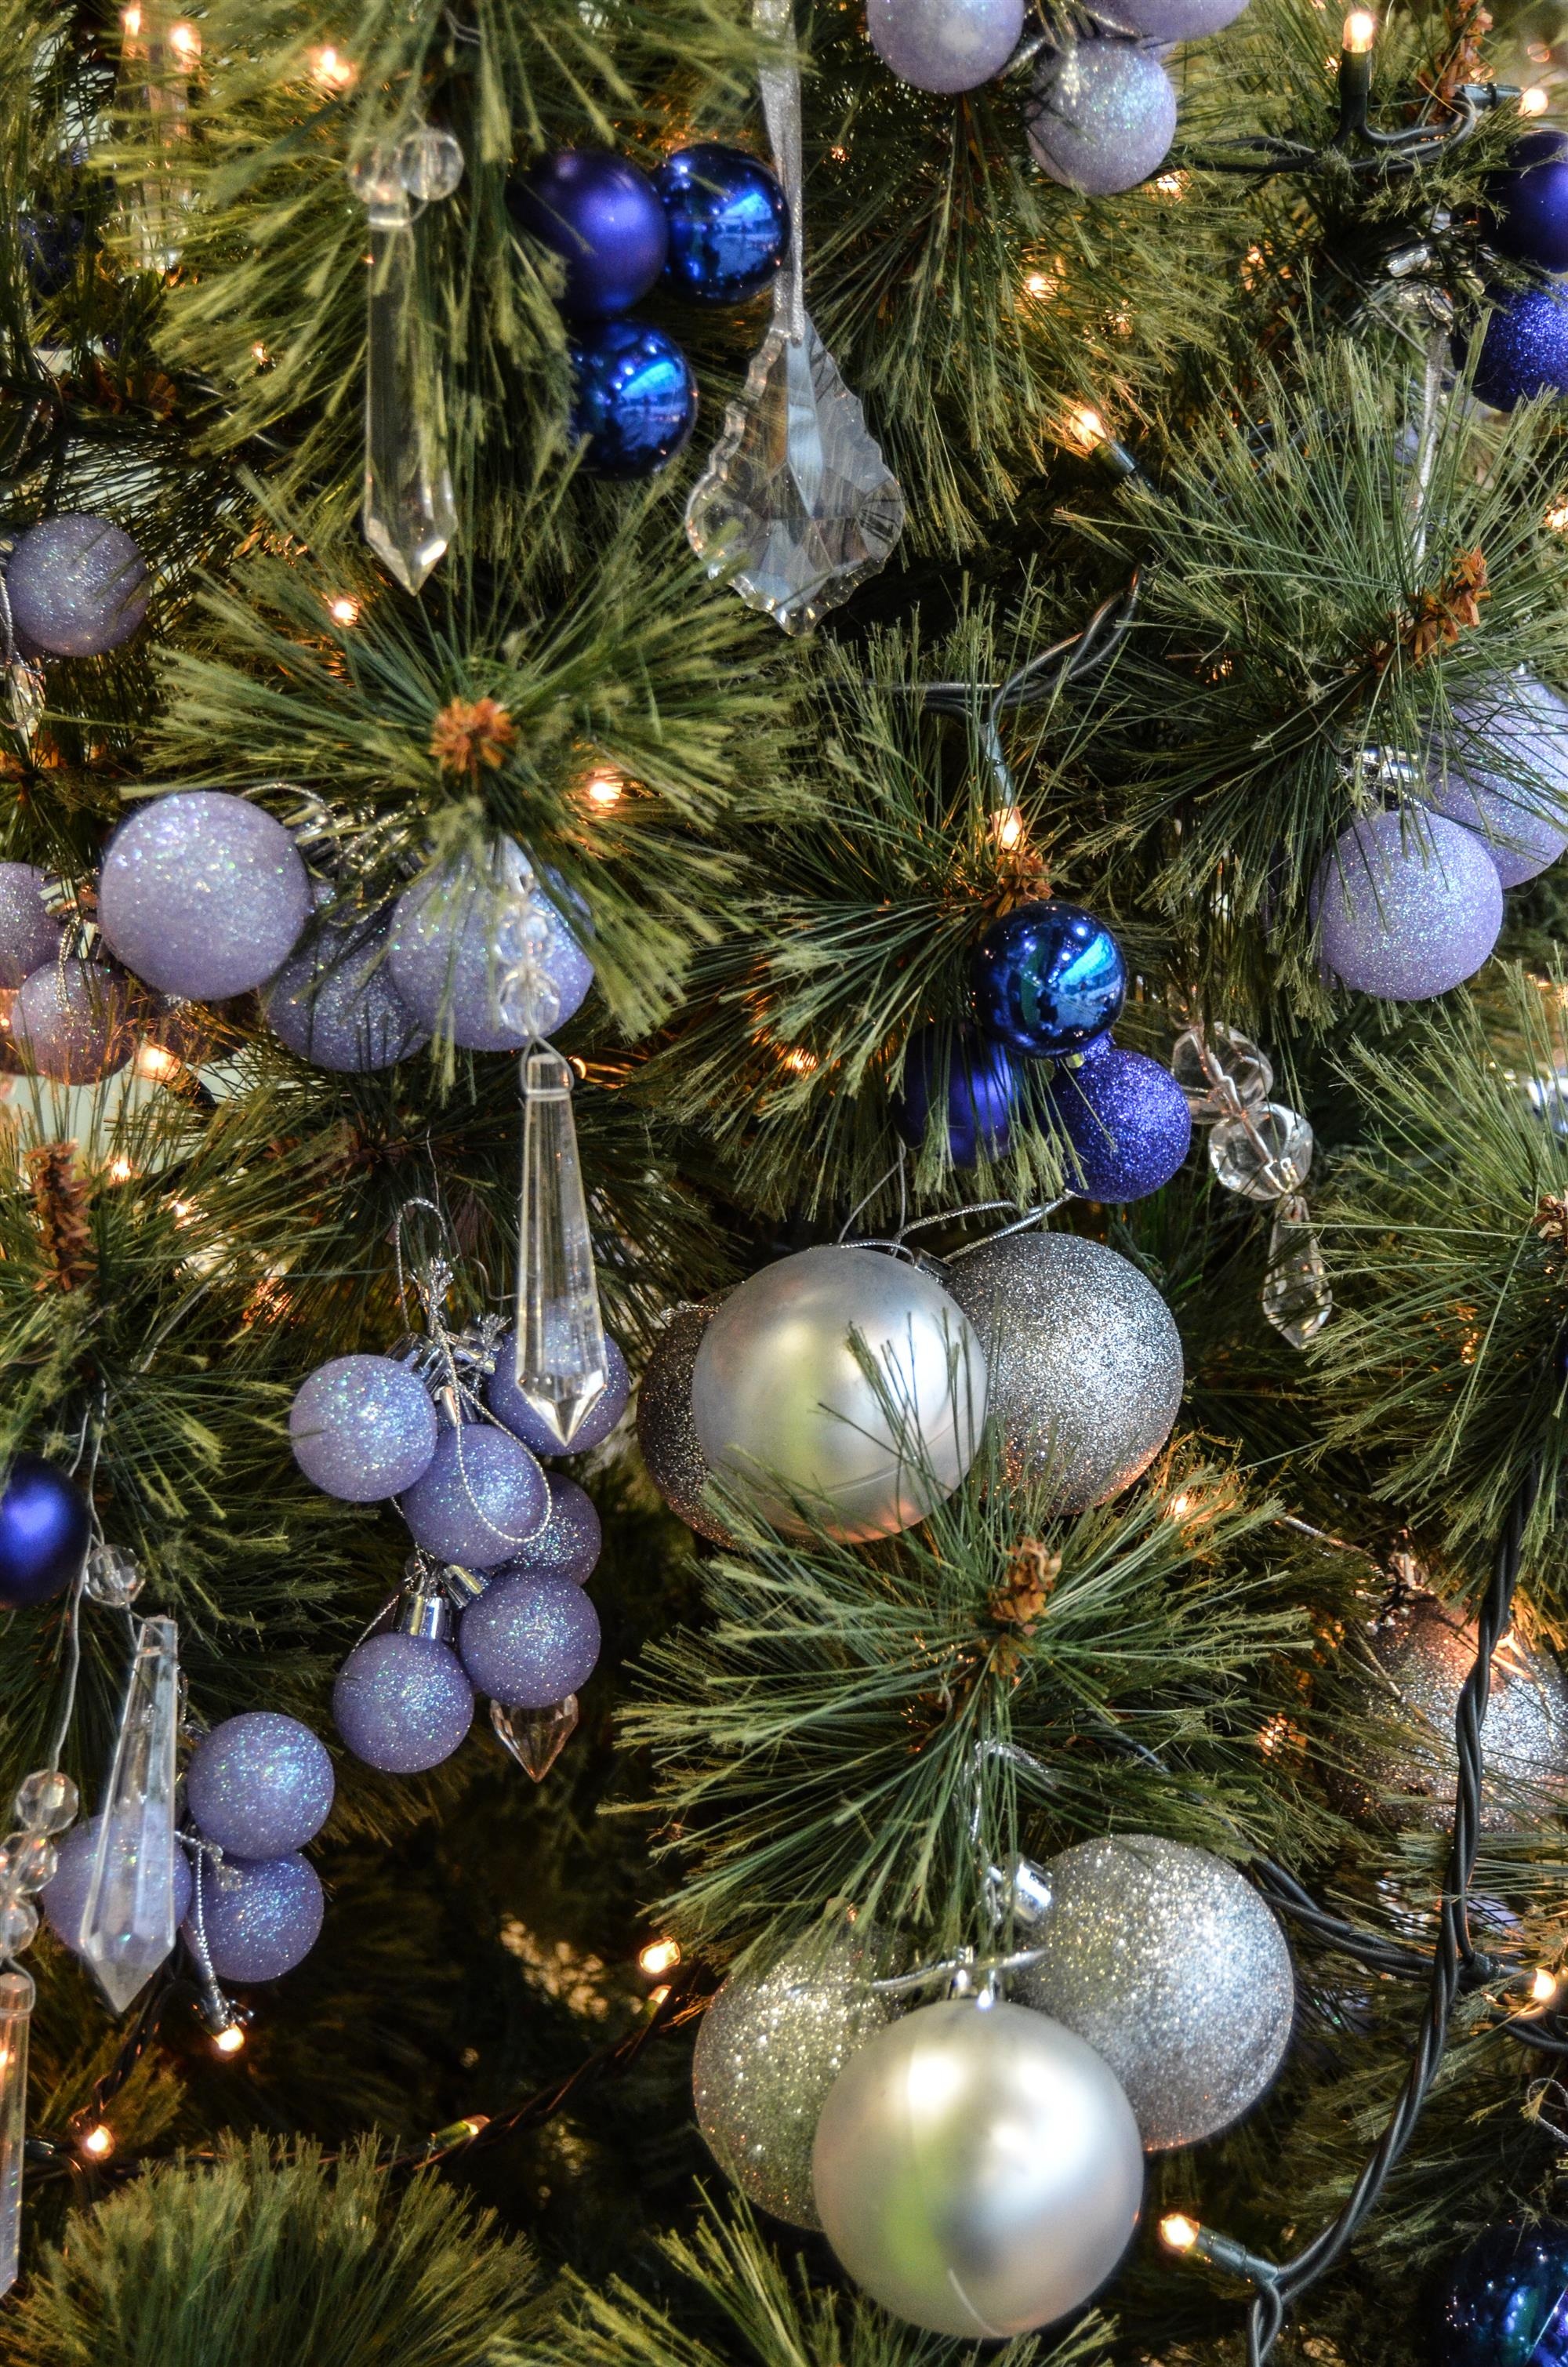
tree, branch, holiday, christmas, fir, decor, christmas tree, christmas decoration, holidays, ornaments, christmas baubles, woody plant